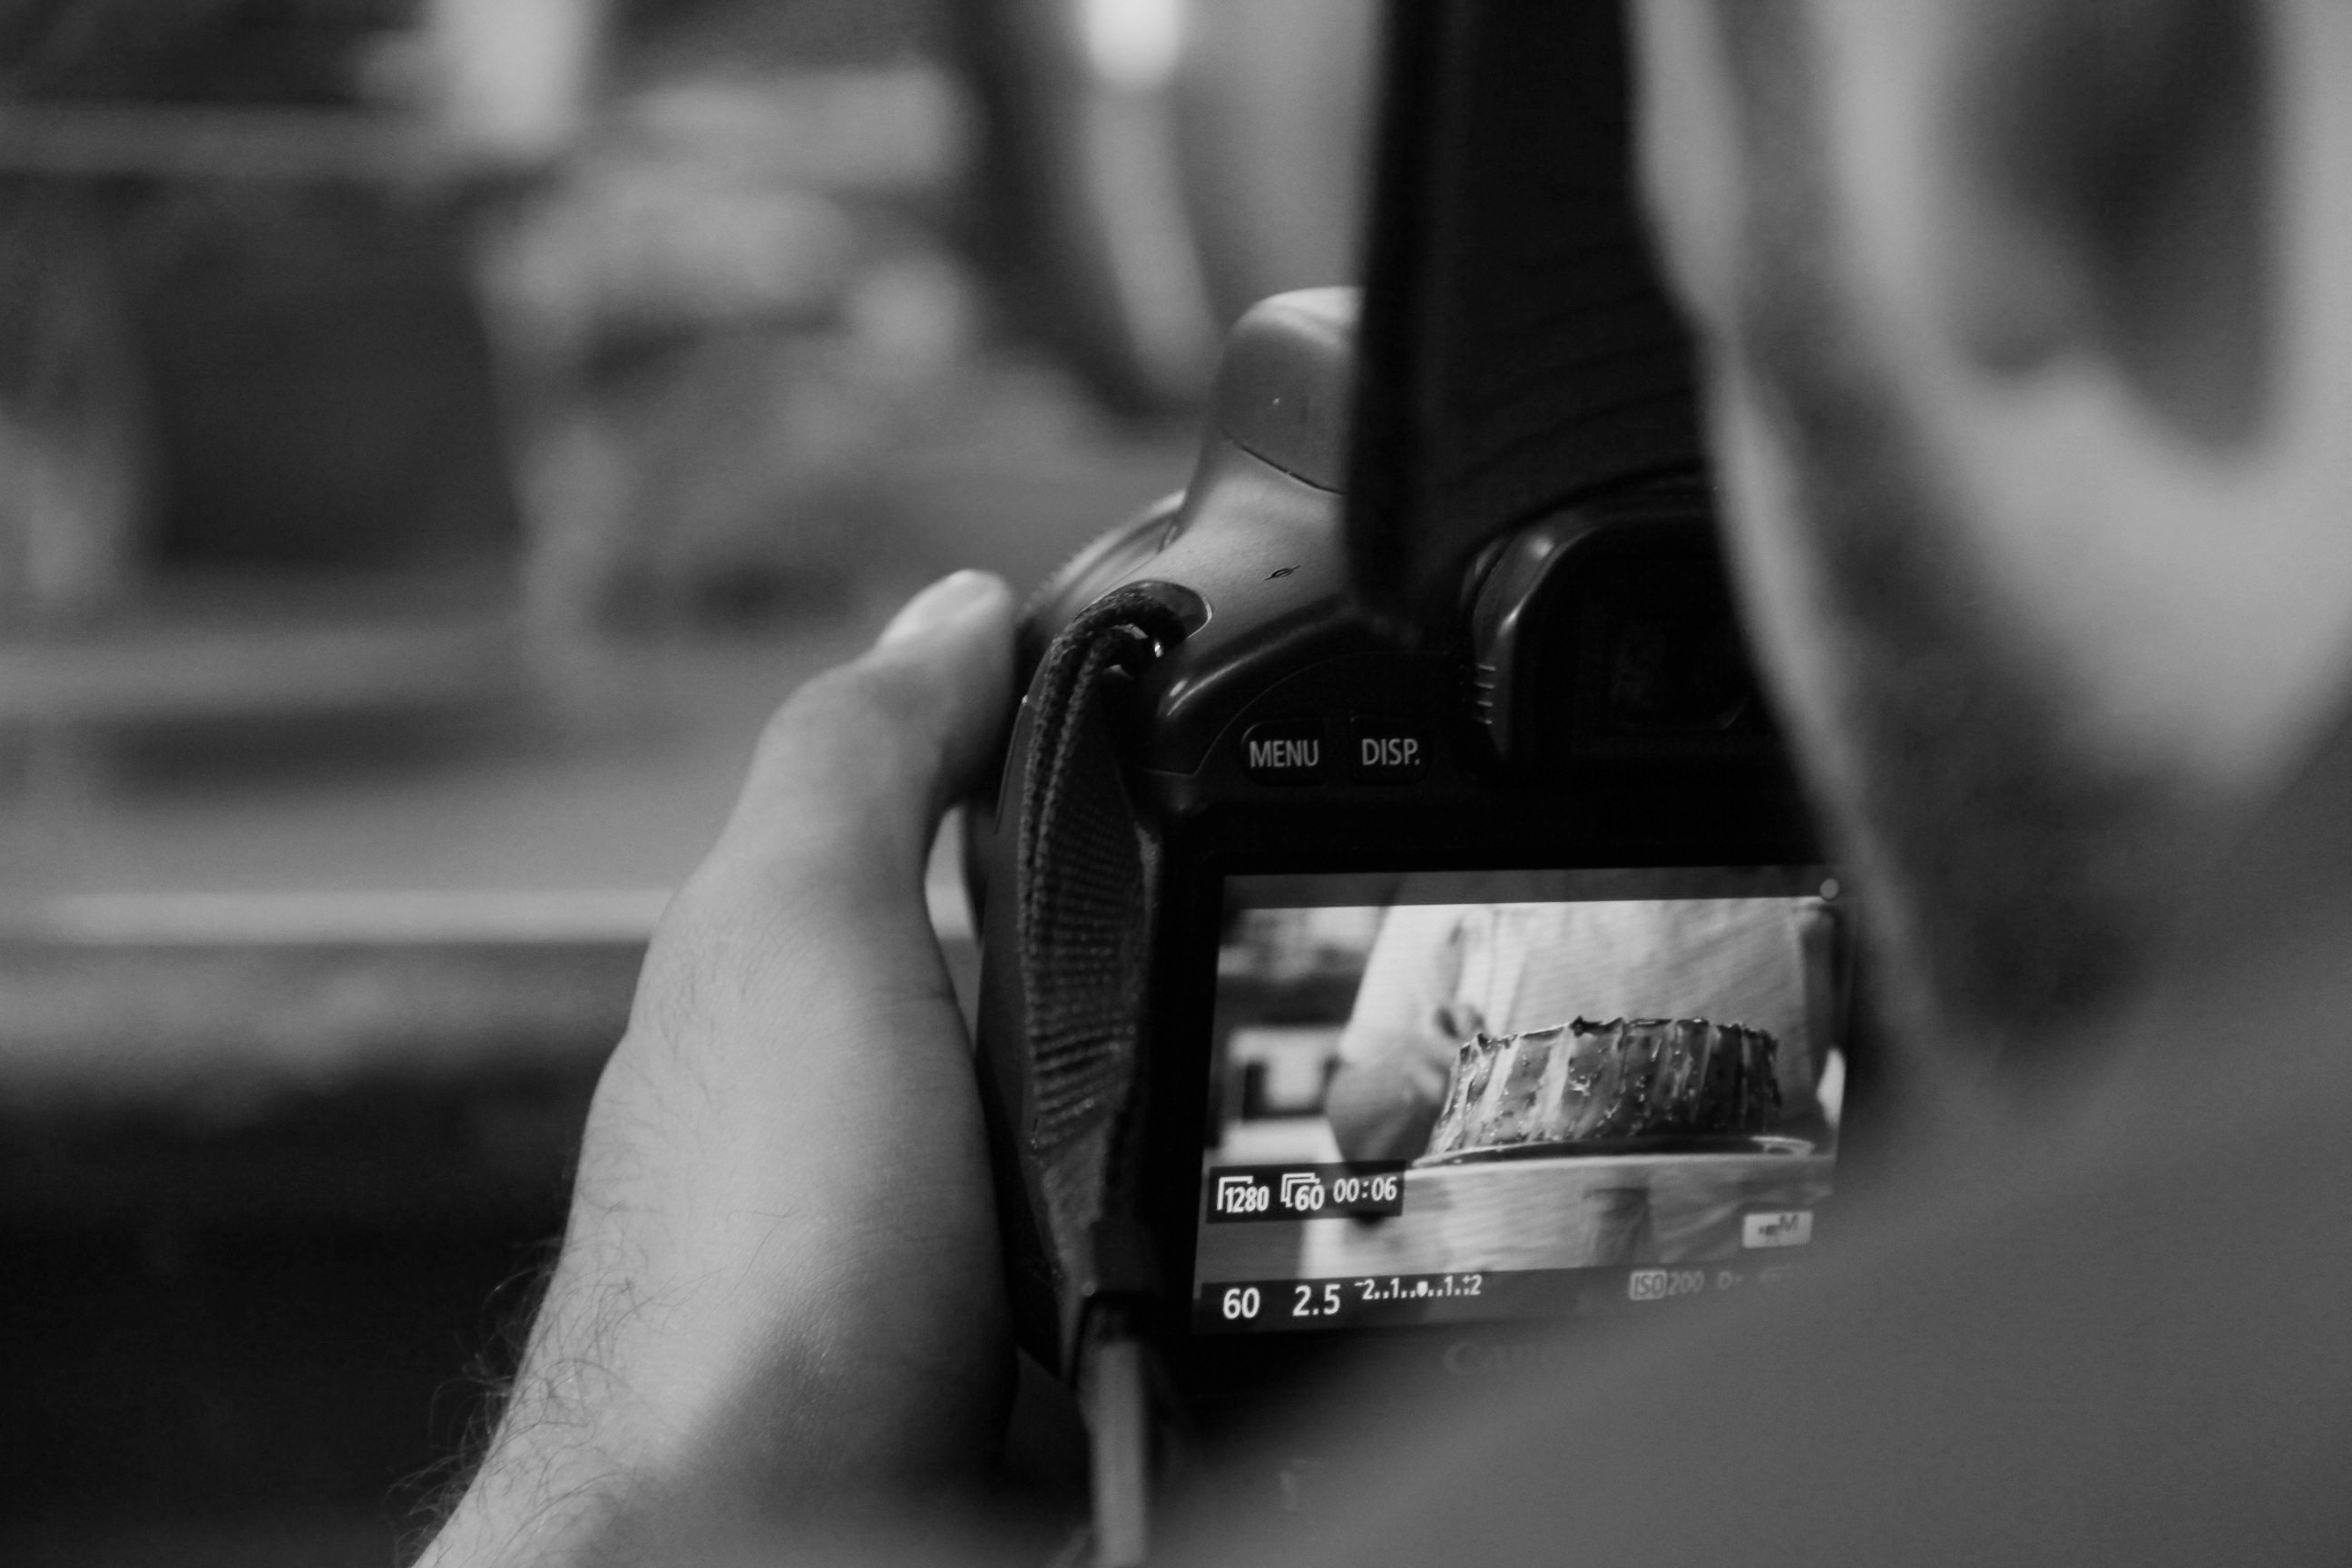
hand, screen, black and white, white, camera, photography, photo, black, monochrome, close up, reflex camera, digital camera, photograph, image, emotion, monochrome photography, digital slr, film noir, single lens reflex camera, cameras optics, full hd